HMS Birmingham

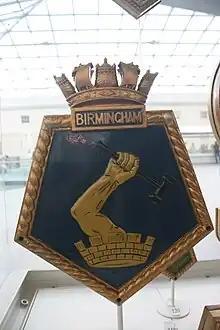
Ship's badge

Four ships of the Royal Navy have been named HMS "Birmingham", after the city of Birmingham in England.